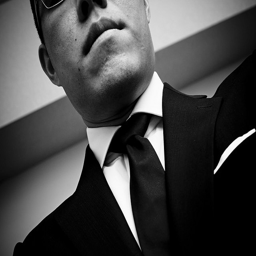
A black and white close up of a man in a suit and tie.
Black and white photograph of person in suit and tie.
A man wearing a neck tie and a black jacket.
A man with glasses has a black suit and tie.
A man in a tuxedo with glasses on looking ahead.